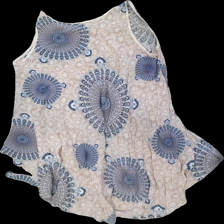
View: back
Type: Tunic
Category: Ladies
Brand: Missing
Colors: Blue, Pink, White
Material: 100% Viscose
Pattern: Other
Cut: Loose, C-collar
Season: All
Price range: <50
Recommended usage: Reuse